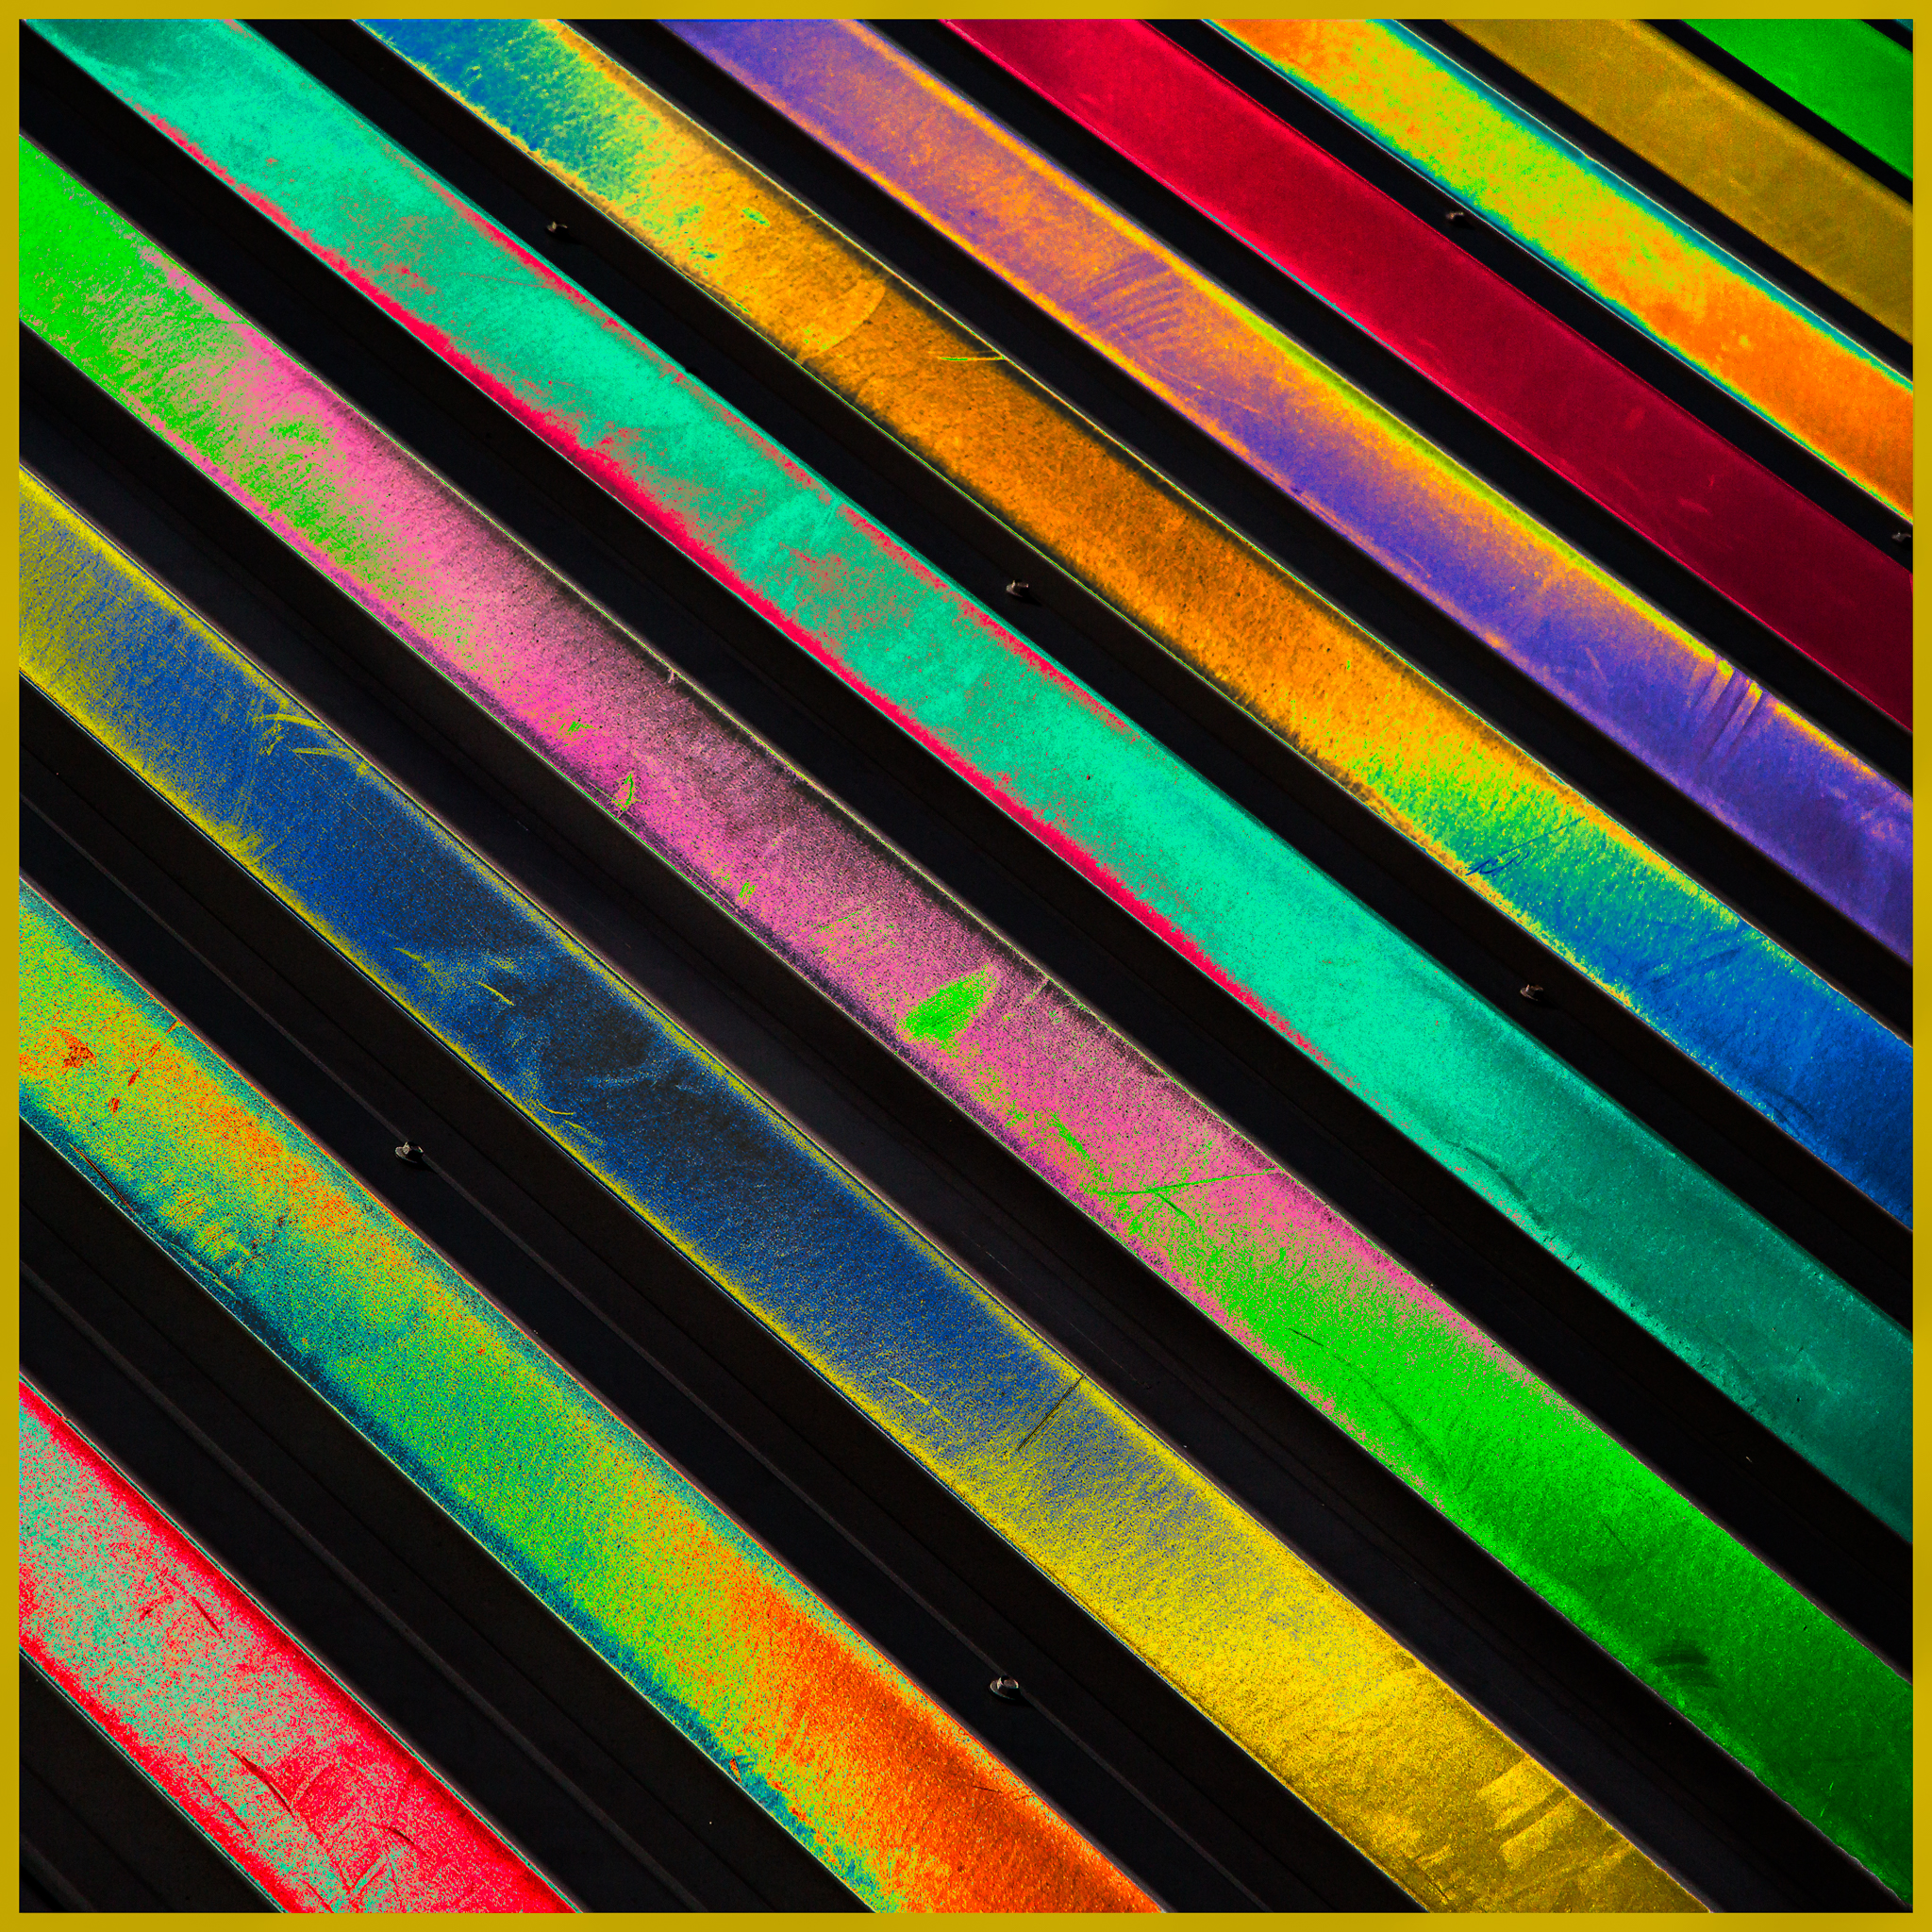
abstract, texture, leaf, roof, building, pattern, line, green, geometric, red, color, metal, blue, colorful, yellow, california, circle, neon, design, stripes, symmetry, multicolored, diagonal, digitalart, shape, hss, processed, manmade, oaklandairport, corrugatedroof